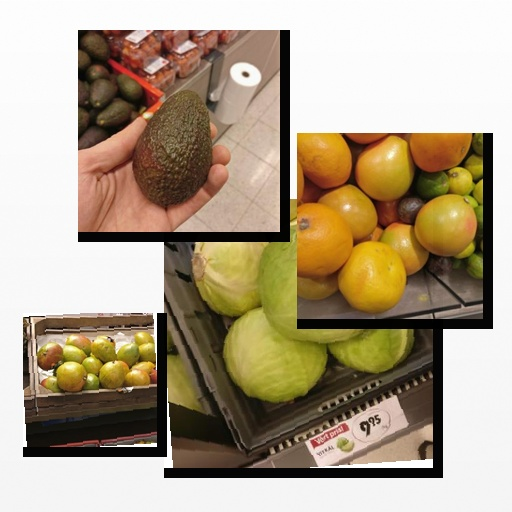
Food items: mango, red_grapefruit, avocado, cabbage